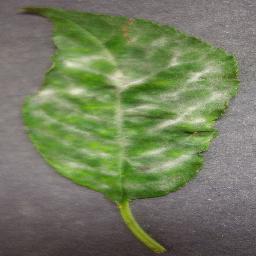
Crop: cherry
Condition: (including_sour)_powdery_mildew